Dread Hunger

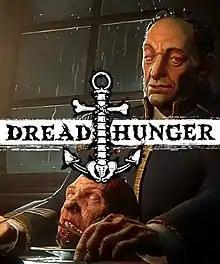

Dread Hunger was a 2022 online multiplayer social deduction game developed by Dread Hunger Team and published by Digital Confectioners.